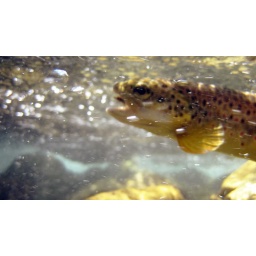
brown trout and bubbles under water 14